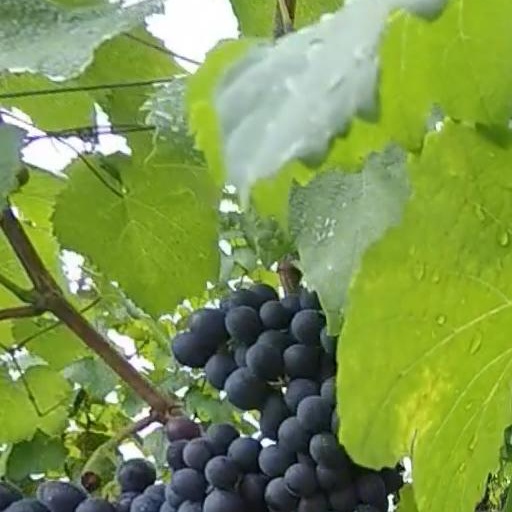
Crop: grape